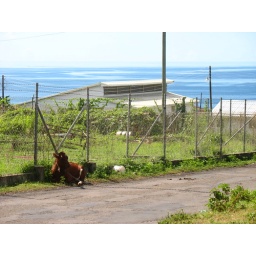
This cow was bummed he was not invited to the swearing in ceremony across the road